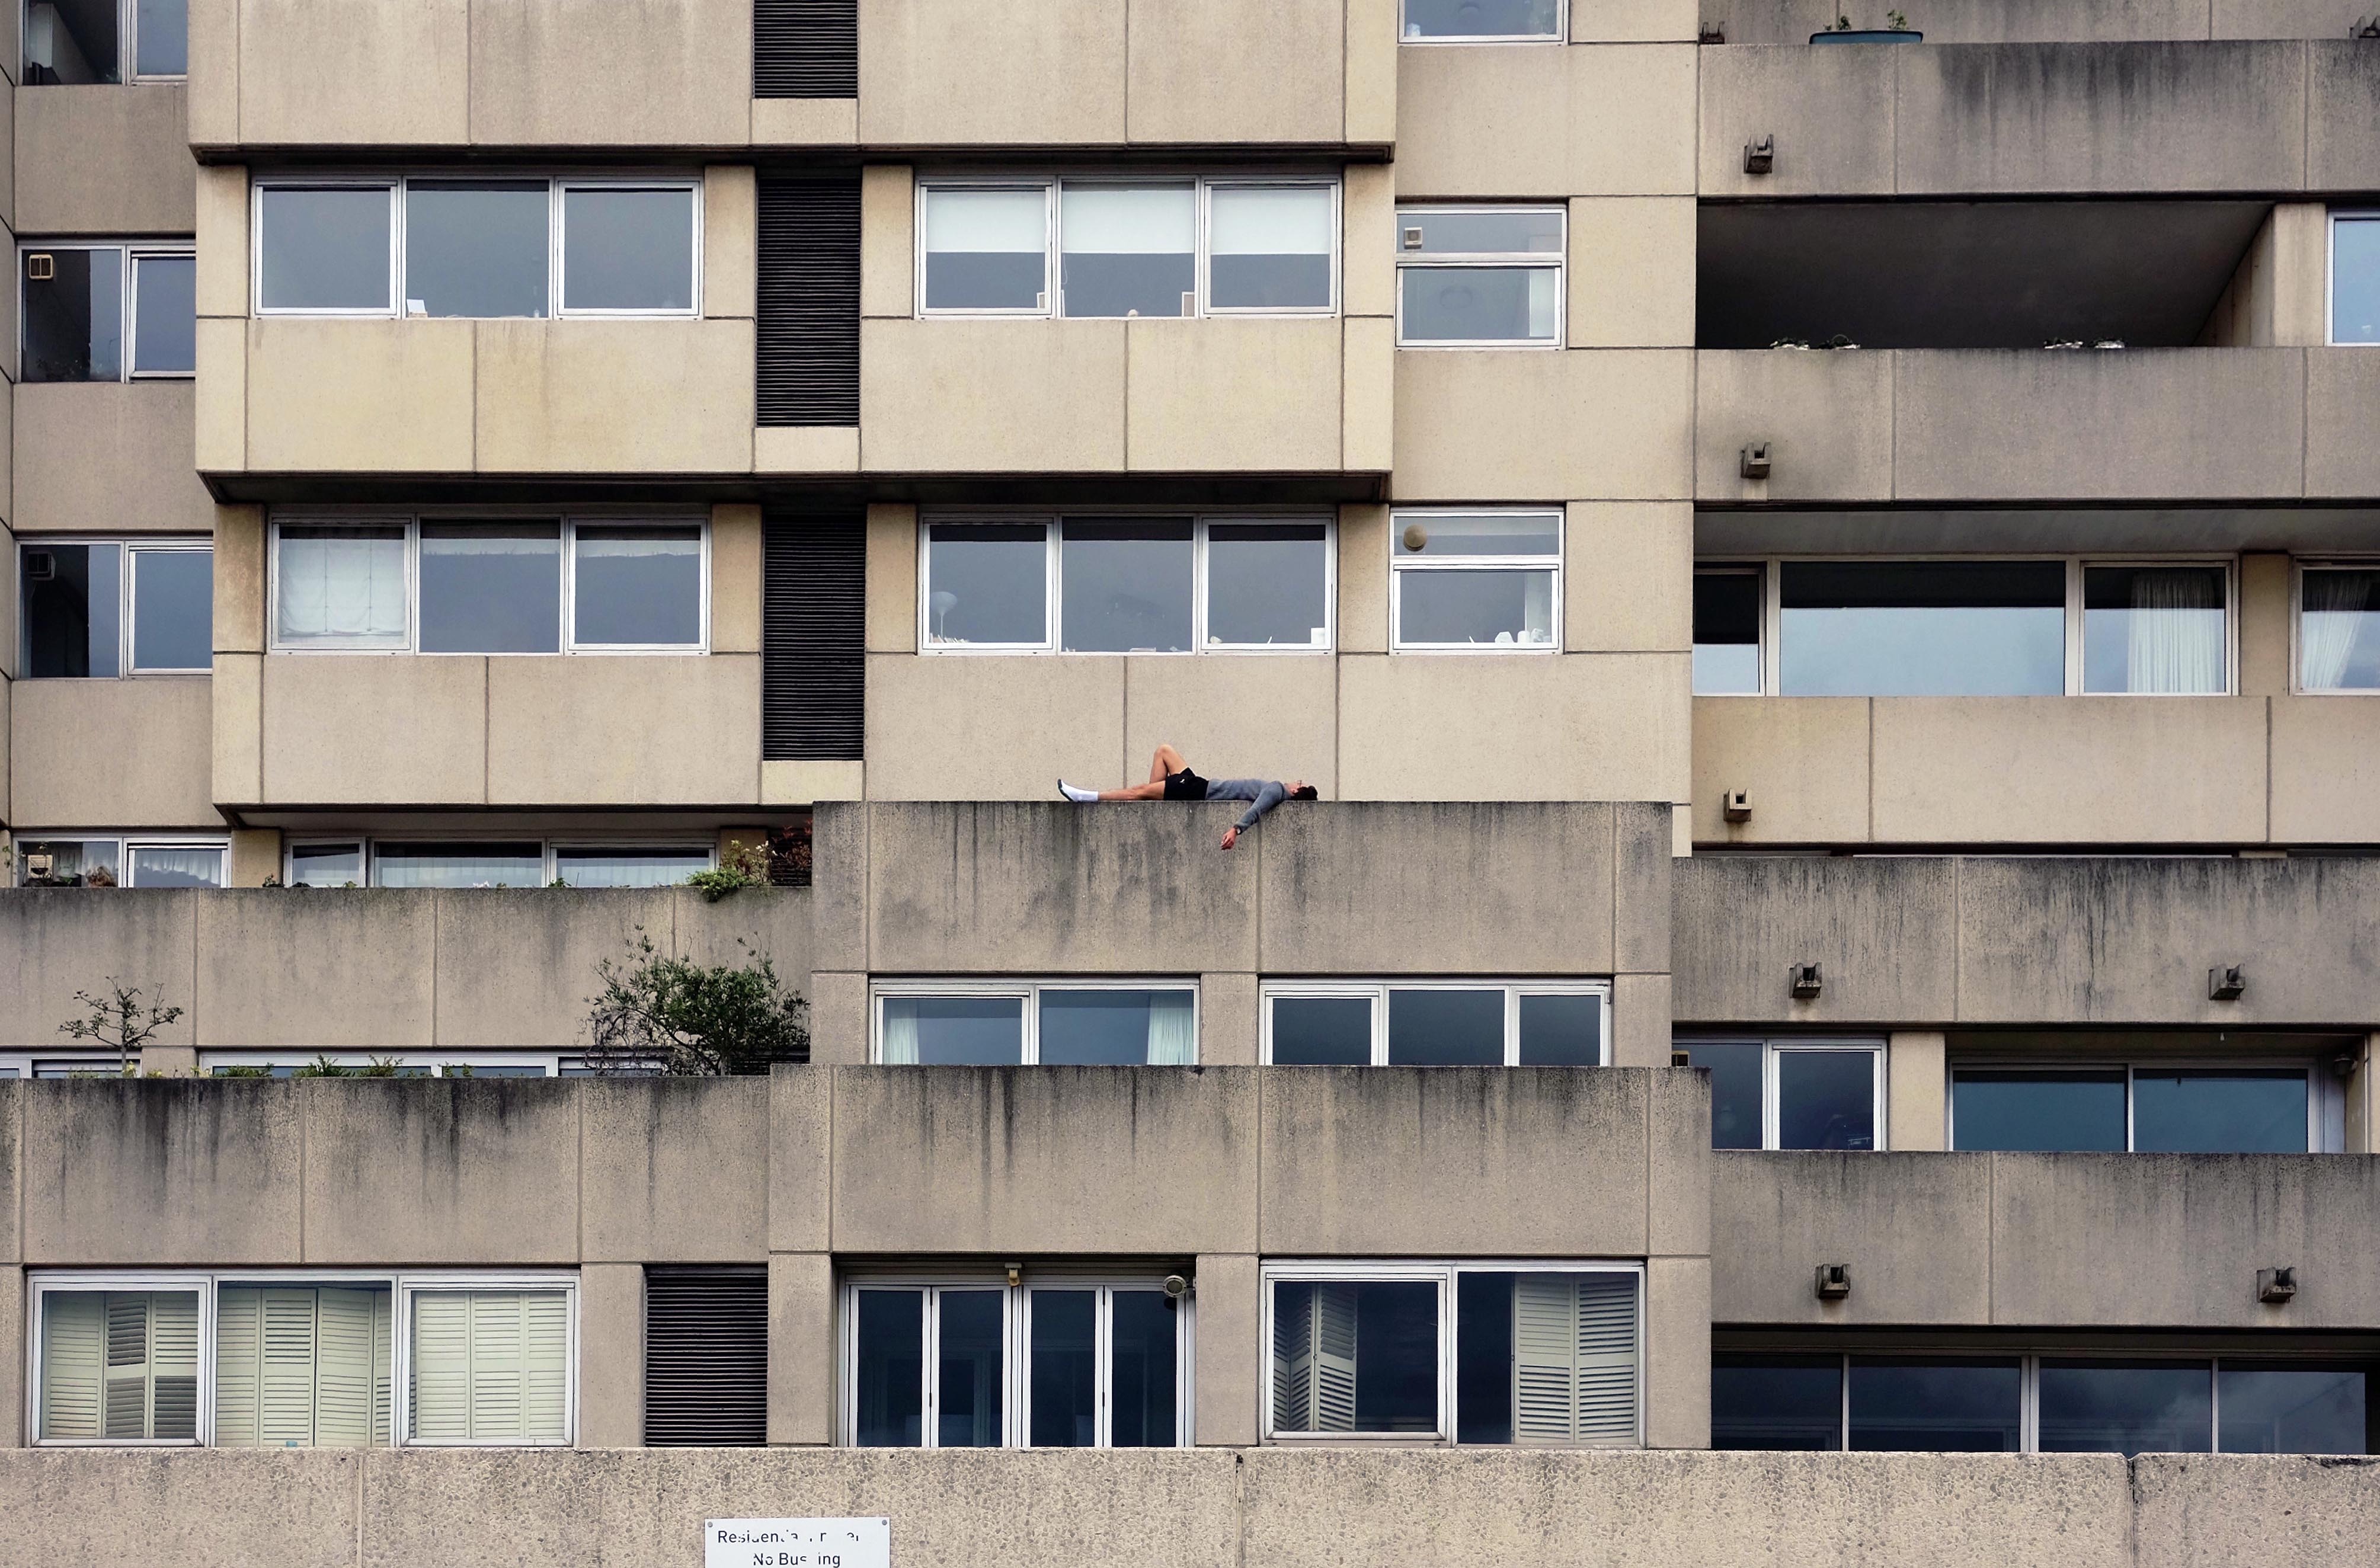
architecture, house, window, building, wall, balcony, facade, property, apartment, tower block, condominium, neighbourhood, urban area, residential area